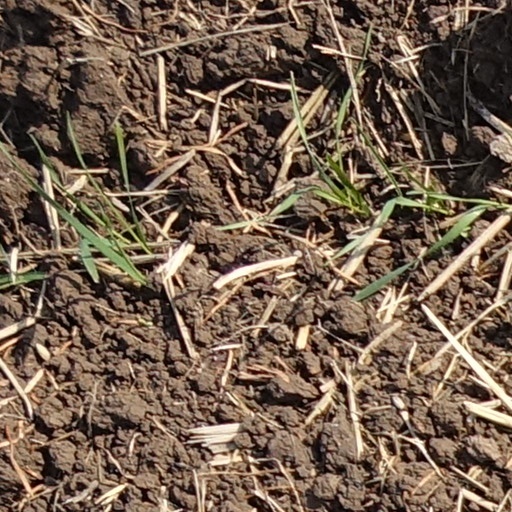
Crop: wheat